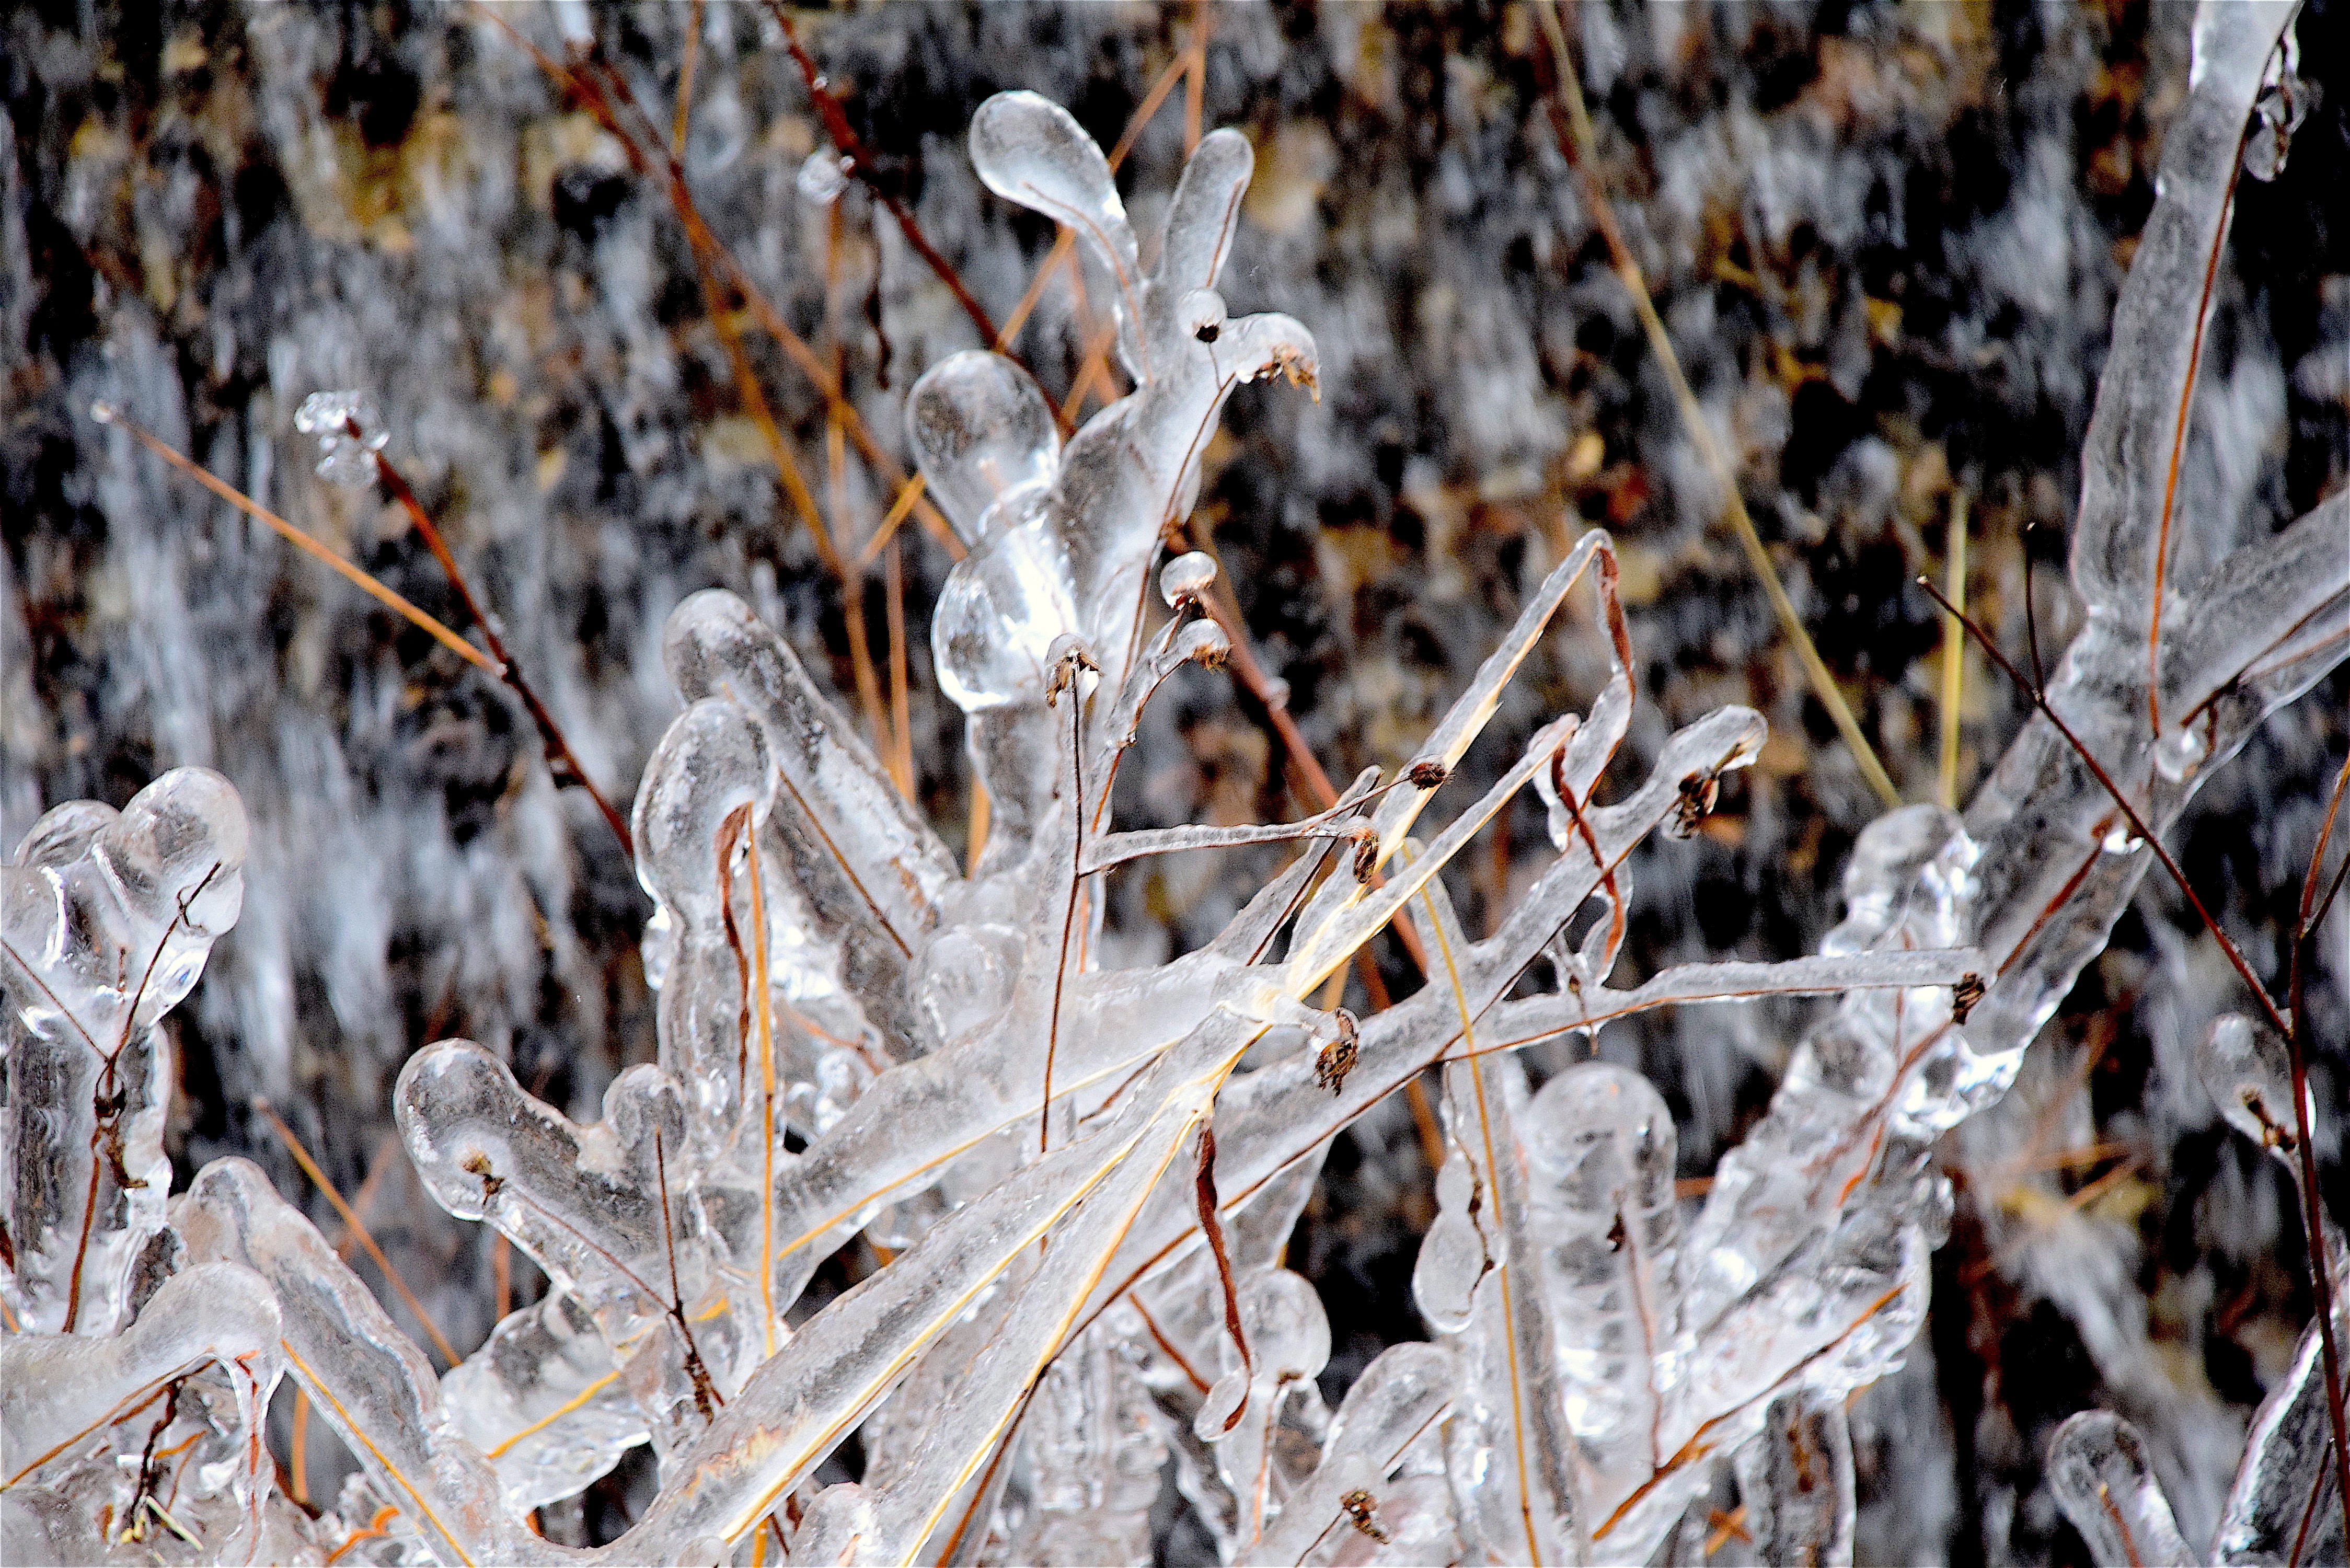
tree, water, nature, branch, snow, cold, winter, plant, white, texture, leaf, flower, frost, clear, ice, spring, natural, autumn, weather, covered, freeze, frozen, blue, arctic, flora, season, twig, sparkle, close up, cool, icy, bright, icicle, freezing, macro photography, crystals, wintertime